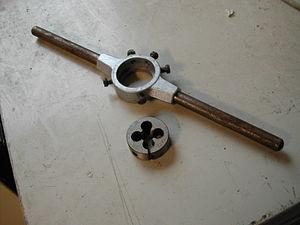
Porte filière utilisé en mécanique
Le porte-filière est un porte-outil destiné à l'utilisation des filières afin de réaliser un filetage extérieur, comme pour les filets d'une vis. Le porte-filière est composé de deux manches montés à 180° sur une partie centrale de forme circulaire creuse, destinée à recevoir la filière. Sur la partie centrale trois vis servent à l'ajustement et au serrage de la filière dans le porte-filière.